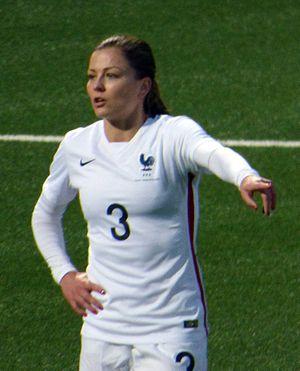
La joueuse de football Laure Boulleau lors du match France-Écosse du 28 mai 2015.
Laure Boulleau, née le 22 octobre 1986 à Clermont-Ferrand, est une footballeuse internationale française évoluant au poste d'arrière latérale gauche au Paris Saint-Germain durant les années 2000-2010.